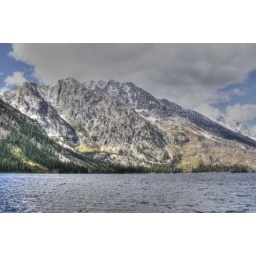
a mountain at jenny lake in grand teton national park in HDR, from one jpeg image